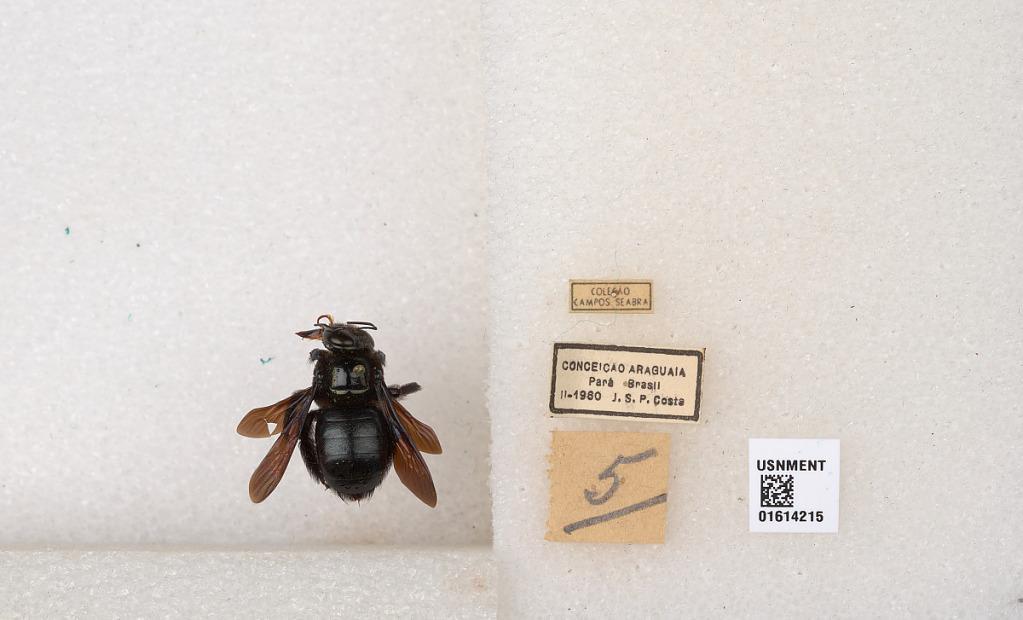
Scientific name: Xylocopa (Schonnherria) macrops Lepeletier
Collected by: J. Costa
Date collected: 1960-2-1
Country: Brazil
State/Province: Para
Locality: Conceicao Araguaia